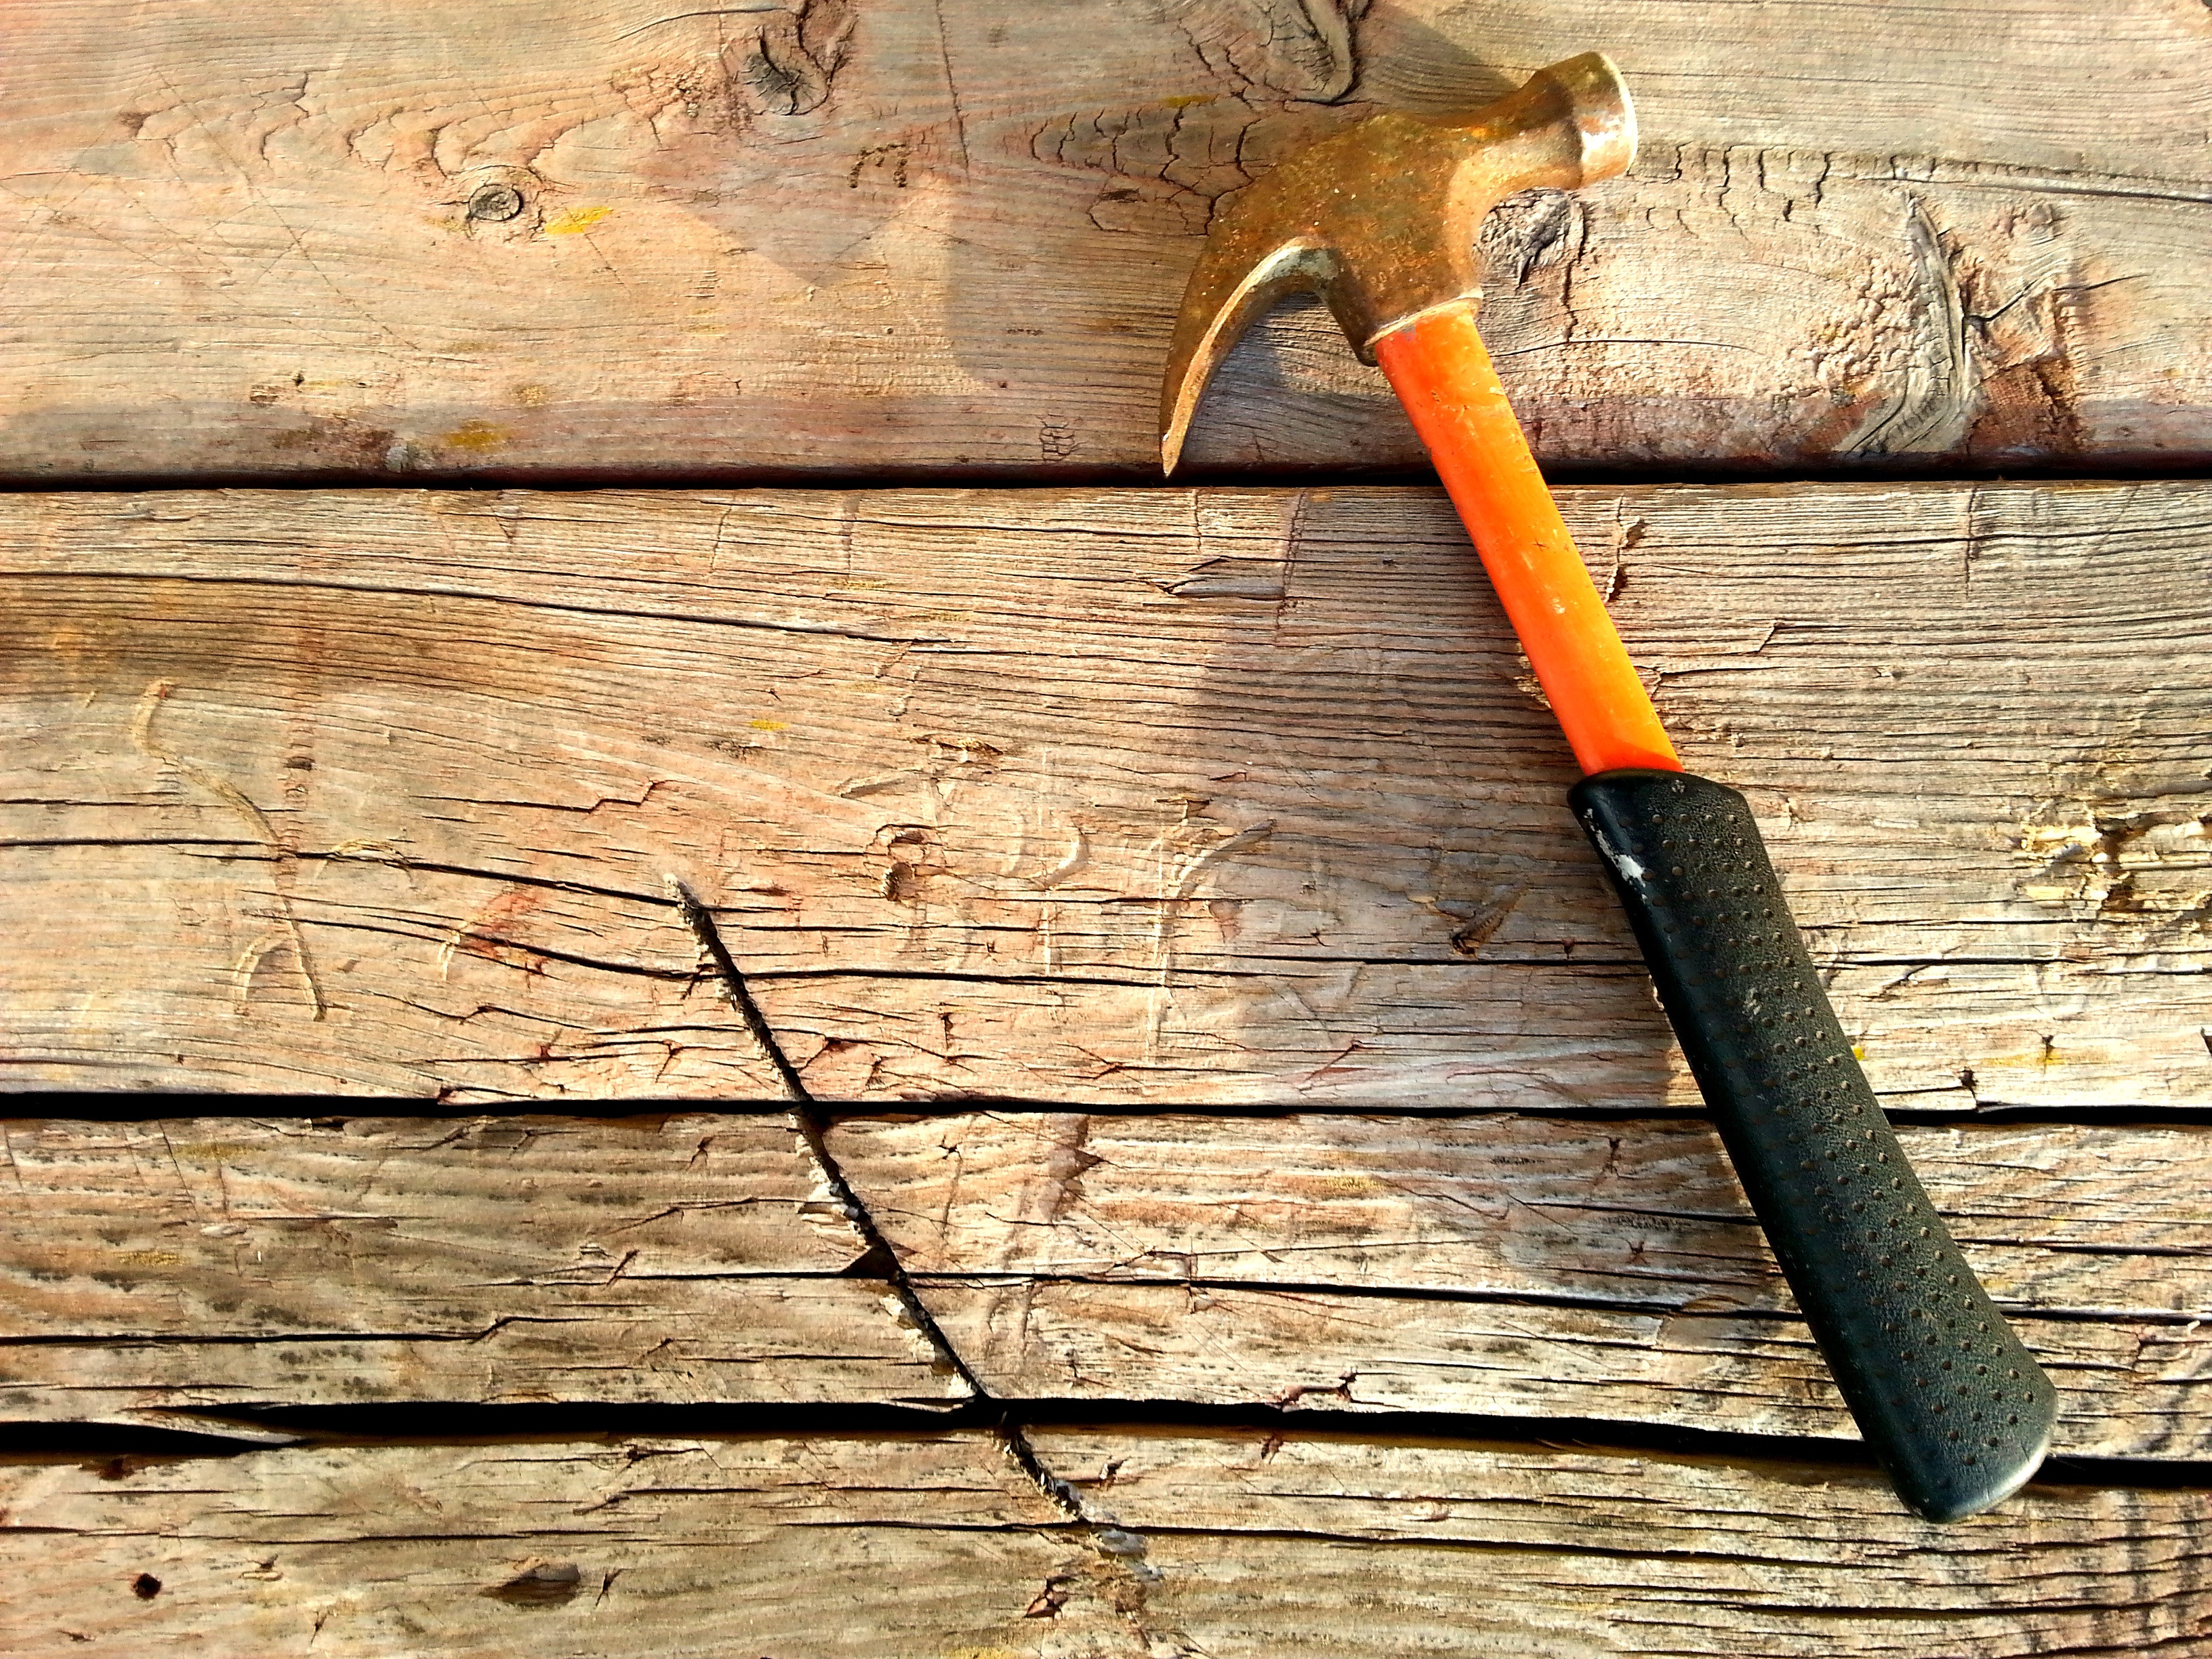
tree, branch, wood, tool, summer, hammer, soil, weapon, construction site